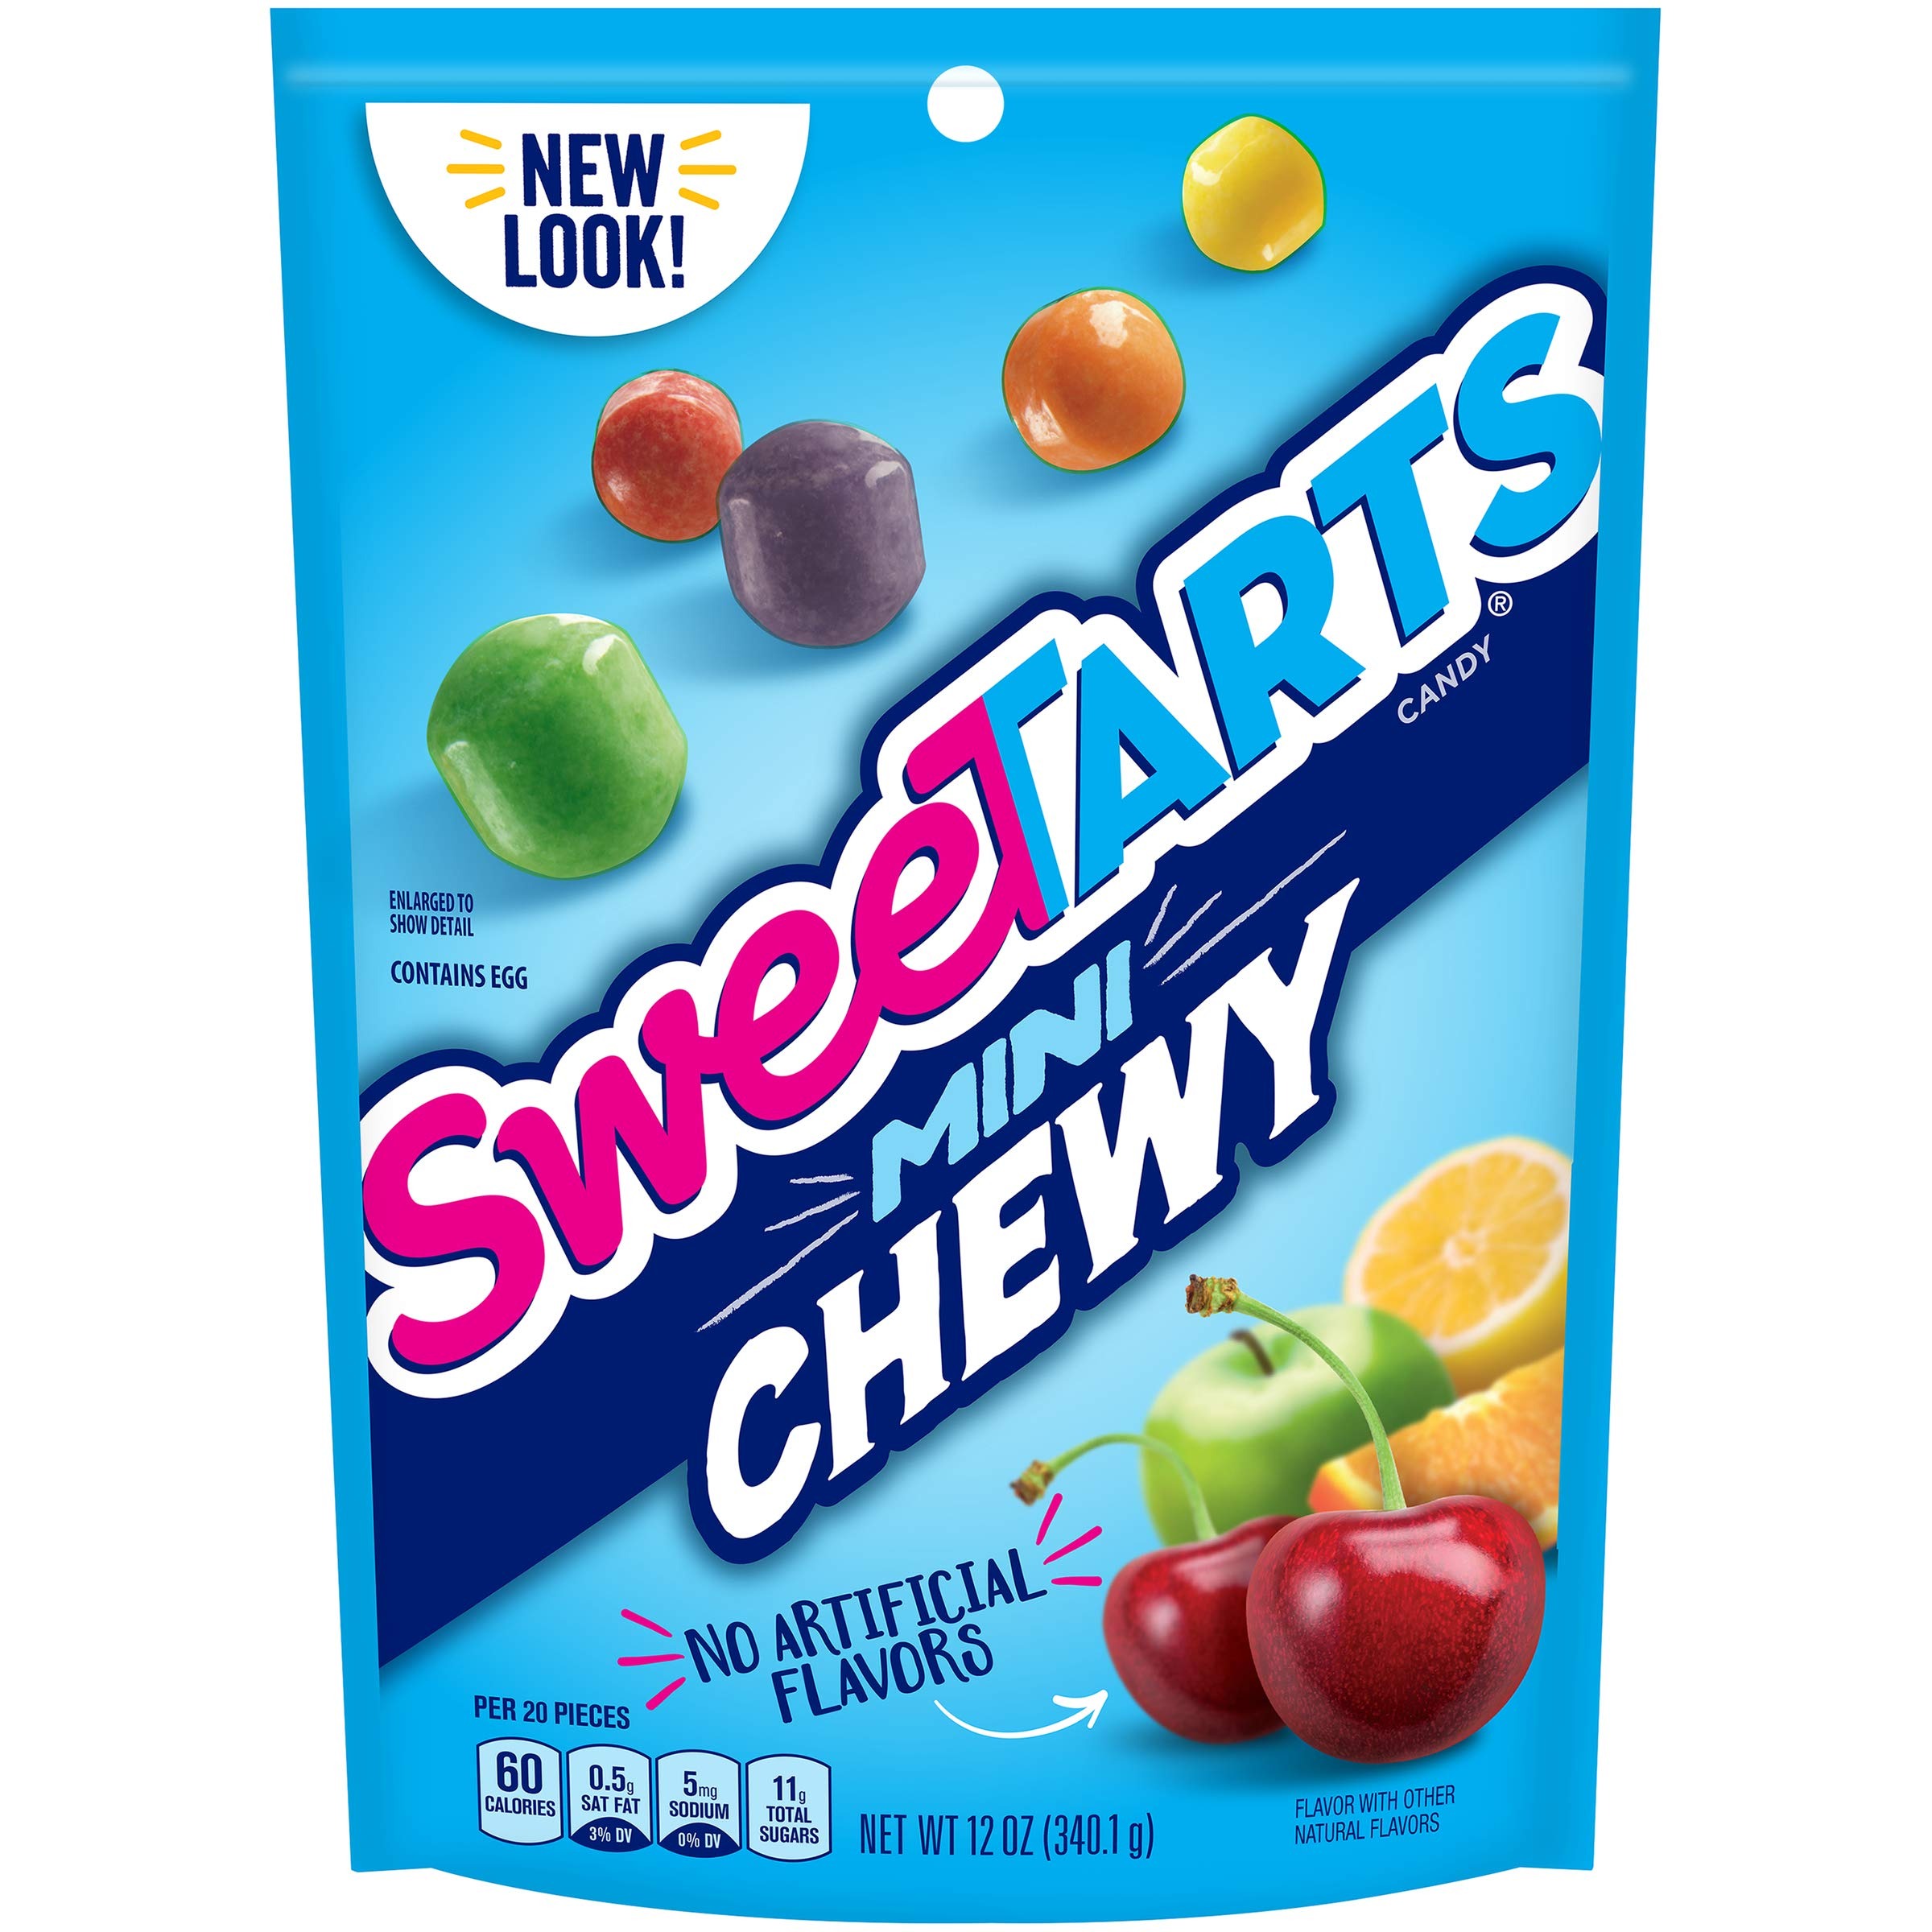
Item Name: Nestle Mini Chewy Sweetarts 12 ounces (Pack of 8)
Bullet Point 1: Lemon Flavored Mini Chewy SweeTARTS: Sweet and sour lemon flavored candy pieces in a fun mini size
Bullet Point 2: Multicolored Candy Packaging: Fun and colorful bag contains 8 mini candy packs with 12 ounces total
Bullet Point 3: Occasions and Gifts: Perfect for birthdays, parties, celebrations, or as a gift
Bullet Point 4: Nestle Brand: Made by Nestle, the trusted confectionery brand
Bullet Point 5: Toffee Candy: Crispy toffee coating on chewy candy pieces
Product Description: Smaller things are always cuter, and the SweeTarts Mini Chewy Candy is no exception. These rainbow fruit candies are sweet and sour with flavors like lemon and green apple that are colorful and tart. The tangy candies have a little round shape that fits in the palm of your hand and the resealable bag keeps the chewy candy fresh.
Value: 96.0
Unit: Ounce

Price: 5.22